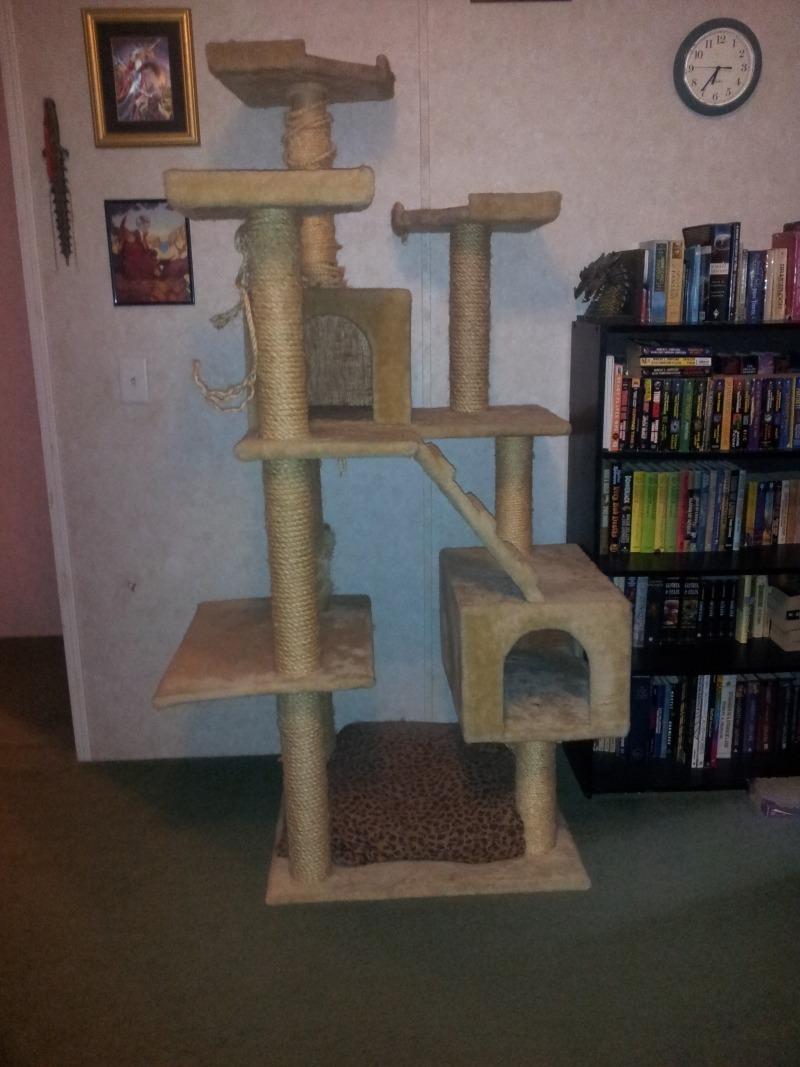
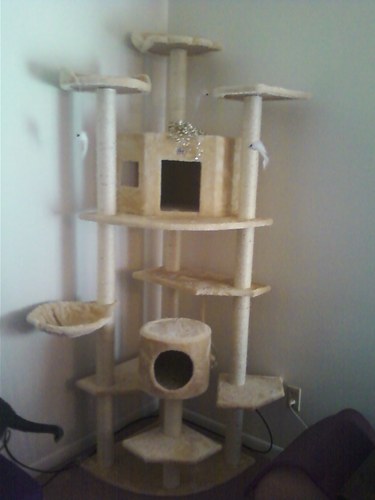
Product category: items_cat tree
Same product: no